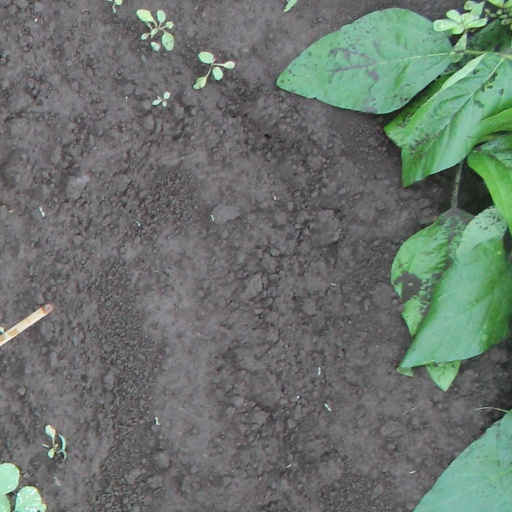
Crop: soybean